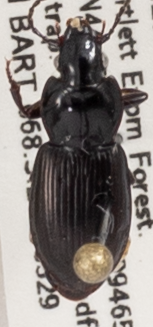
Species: Pterostichus pensylvanicus
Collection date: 2019-05-29
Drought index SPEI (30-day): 0.794
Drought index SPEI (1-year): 1.25
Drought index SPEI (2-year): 1.13